Antonio Cánovas del Castillo

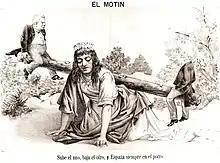
Cartoon in "El Motín" depicting Cánovas and Sagasta on a see-saw whose fulcrum is an allegory of Spain

Born in Málaga as the son of Antonio Cánovas García and Juana del Castillo y Estébanez, Cánovas moved to Madrid after the death of his father where he lived with his mother's cousin, the writer Serafín Estébanez Calderón. Although he studied law at the University of Madrid, he showed an early interest in politics and Spanish history. His active involvement in politics dates to the 1854 revolution, led by General Leopoldo O'Donnell, when he drafted the Manifesto of Manzanares, which accompanied the military overthrow of the sitting government, laid out the political goals of the movement, and played a critical role as it attracted the masses' support when the coup seemed to fail. During the final years of Isabel II, he served in a number of posts, including a diplomatic mission to Rome, governor of Cádiz, and director general of local administration. That period of his political career culminated in his being twice made a government minister, first taking the interior portfolio in 1864 and then the overseas territories portfolio in 1865 to 1866. After the 1868 Glorious Revolution (Revolución Gloriosa), he retired from the government, but he was a strong supporter of the restoration of the Bourbon monarchy during the First Spanish Republic (1873–1874) and as the leader of the conservative minority in the Cortes, he declaimed against universal suffrage and freedom of religion. He also drafted the Manifesto of Sandhurst and prevailed upon Alfonso XII to issue it, just as he had done years previously with O'Donnell.